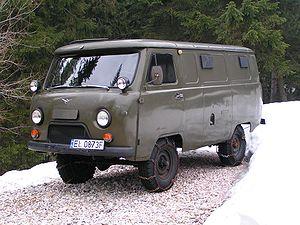
UAZ est une entreprise russe de construction automobile, basée dans la ville d'Oulianovsk, d'où son nom. UAZ est spécialisé dans la fabrication de véhicules tout-terrain, de SUV, d'utilitaires légers et de camionnettes. Il est considéré comme le 3ᵉ membre du Big Three russe, loin derrière AvtoVAZ, et après GAZ.
UAZ-452 est un fourgon militaire et civil russe produit depuis 1965 en URSS par la fabrique automobile d'Oulianovsk.